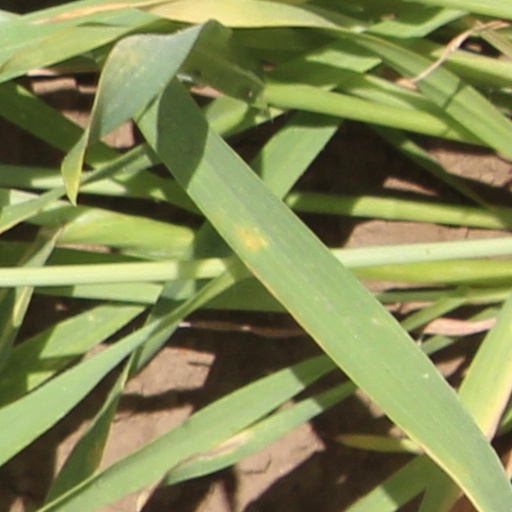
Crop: wheat